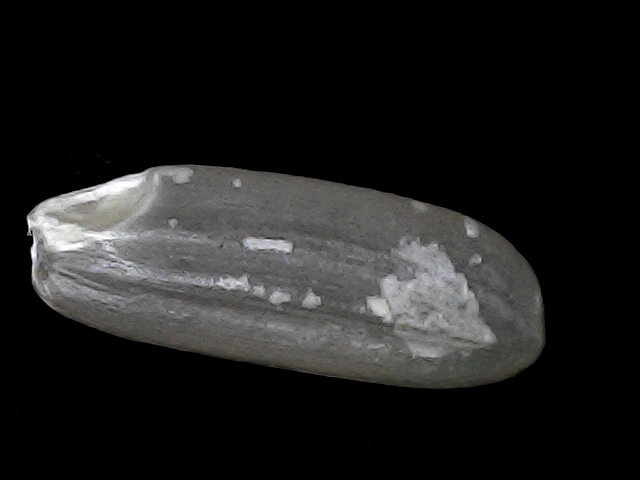
Rice variety: BD30